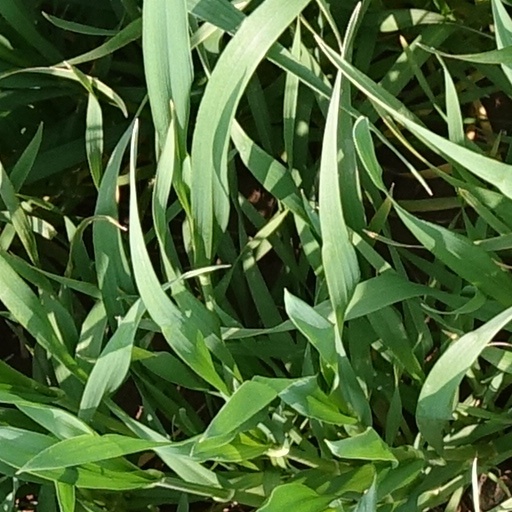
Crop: wheat